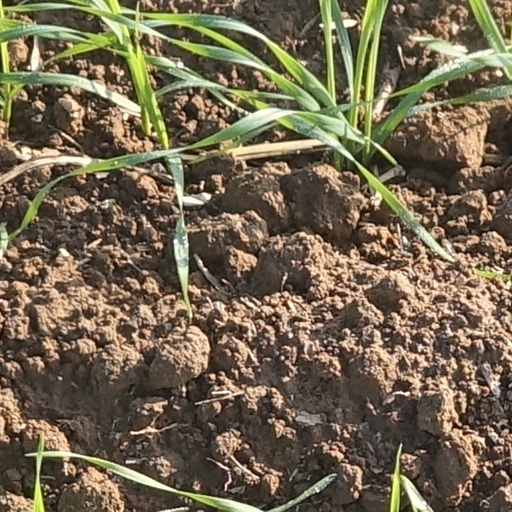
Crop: wheat